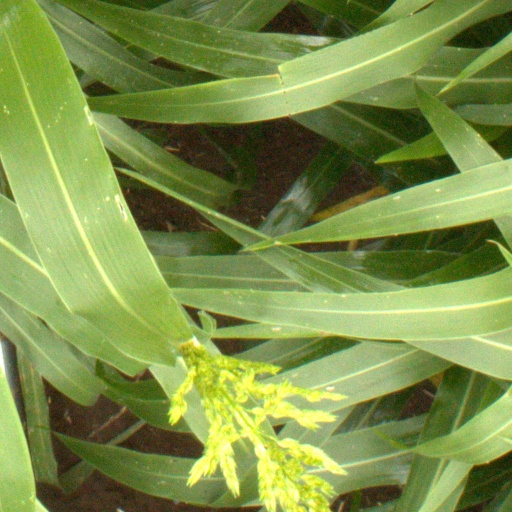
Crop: sorghum